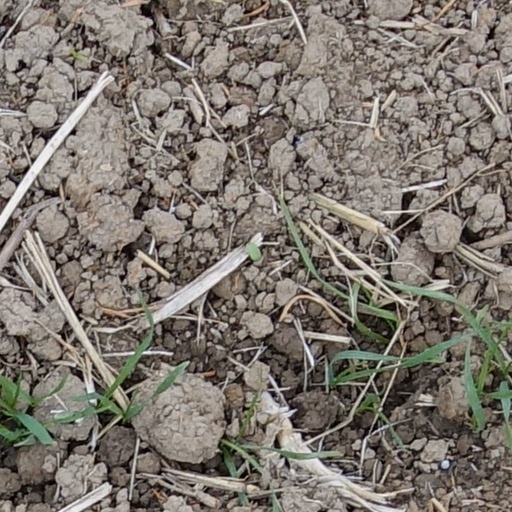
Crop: wheat